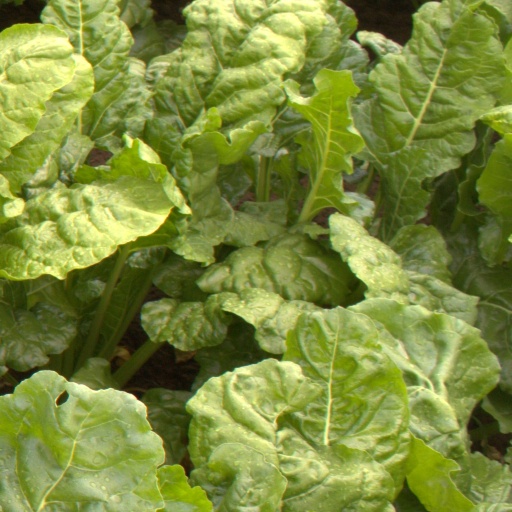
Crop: sugar beet